Helsinki Napoli All Night Long

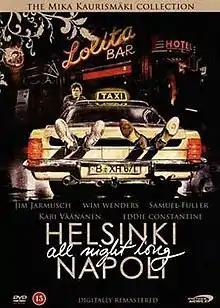
Italian DVD cover

Helsinki Napoli All Night Long (also released as Helsinki – Napoli) is a gangster-comedy film written, directed and produced by Mika Kaurismäki. The film was released in Italy as "Napoli–Berlino – Un taxi nella notte", with Berlin replacing Helsinki in the title.